Quinbolone

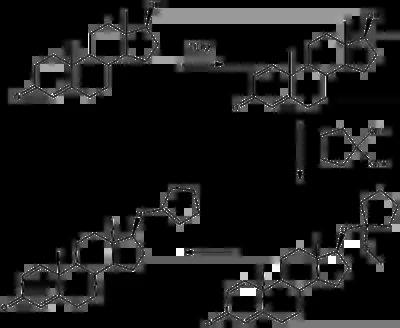
Quinbolone synthesis:

Quinbolone was described as early as 1962. It was marketed in Italy by Parke-Davis.